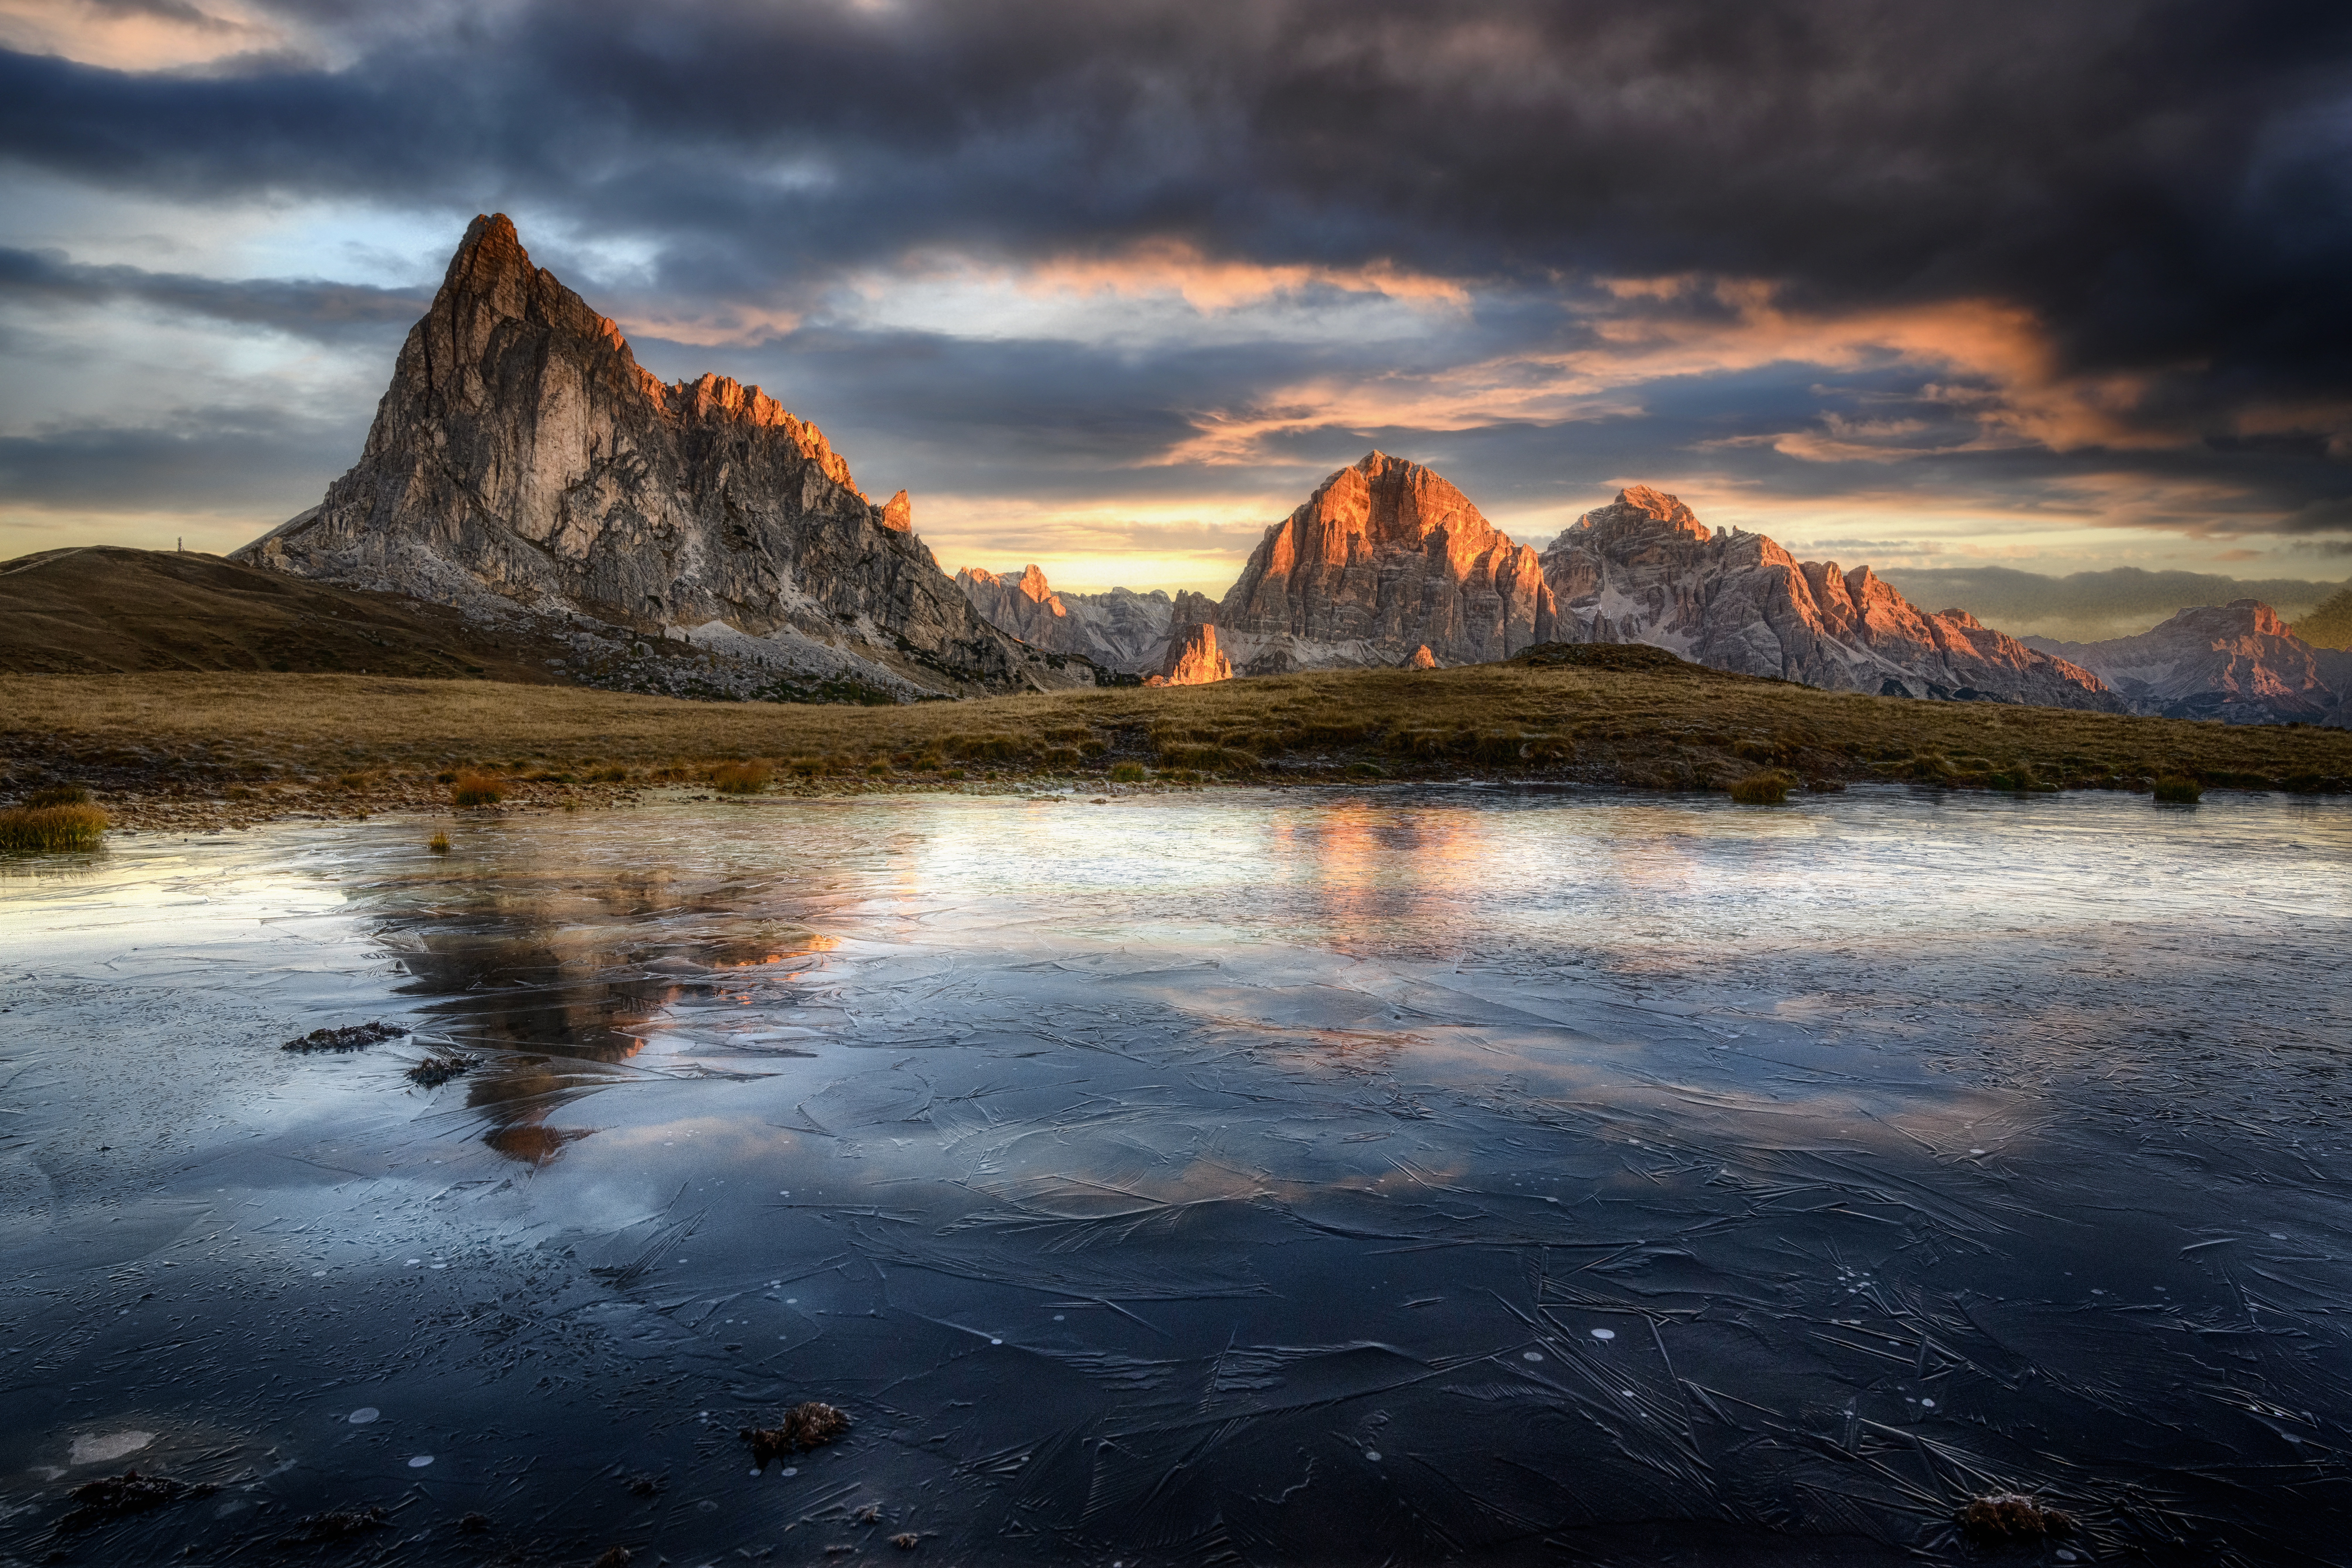
natural, cloud, water, sky, atmosphere, mountain, natural landscape, highland, afterglow, dusk, atmospheric phenomenon, lake, sunrise, bank, horizon, mountainous landforms, landscape, mountain range, calm, cumulus, sunset, hill, dawn, ice cap, glacial landform, shore, tarn, fell, reservoir, geology, reflection, coast, valley, rock, wind wave, winter, tree, ocean, sound, massif, headland, lake district, evening, freezing, wave, loch, mountain river, ridge, glacier, inlet, sea, summit, glacial lake, red sky at morning, tundra